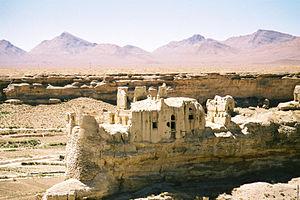
Ville fantôme d'Izadkhast (époque Sassanide)